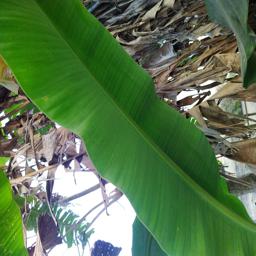
Label: JAHAJI LEAF